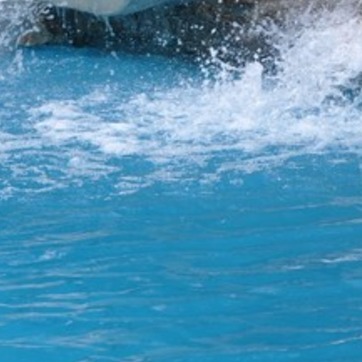
Material: water